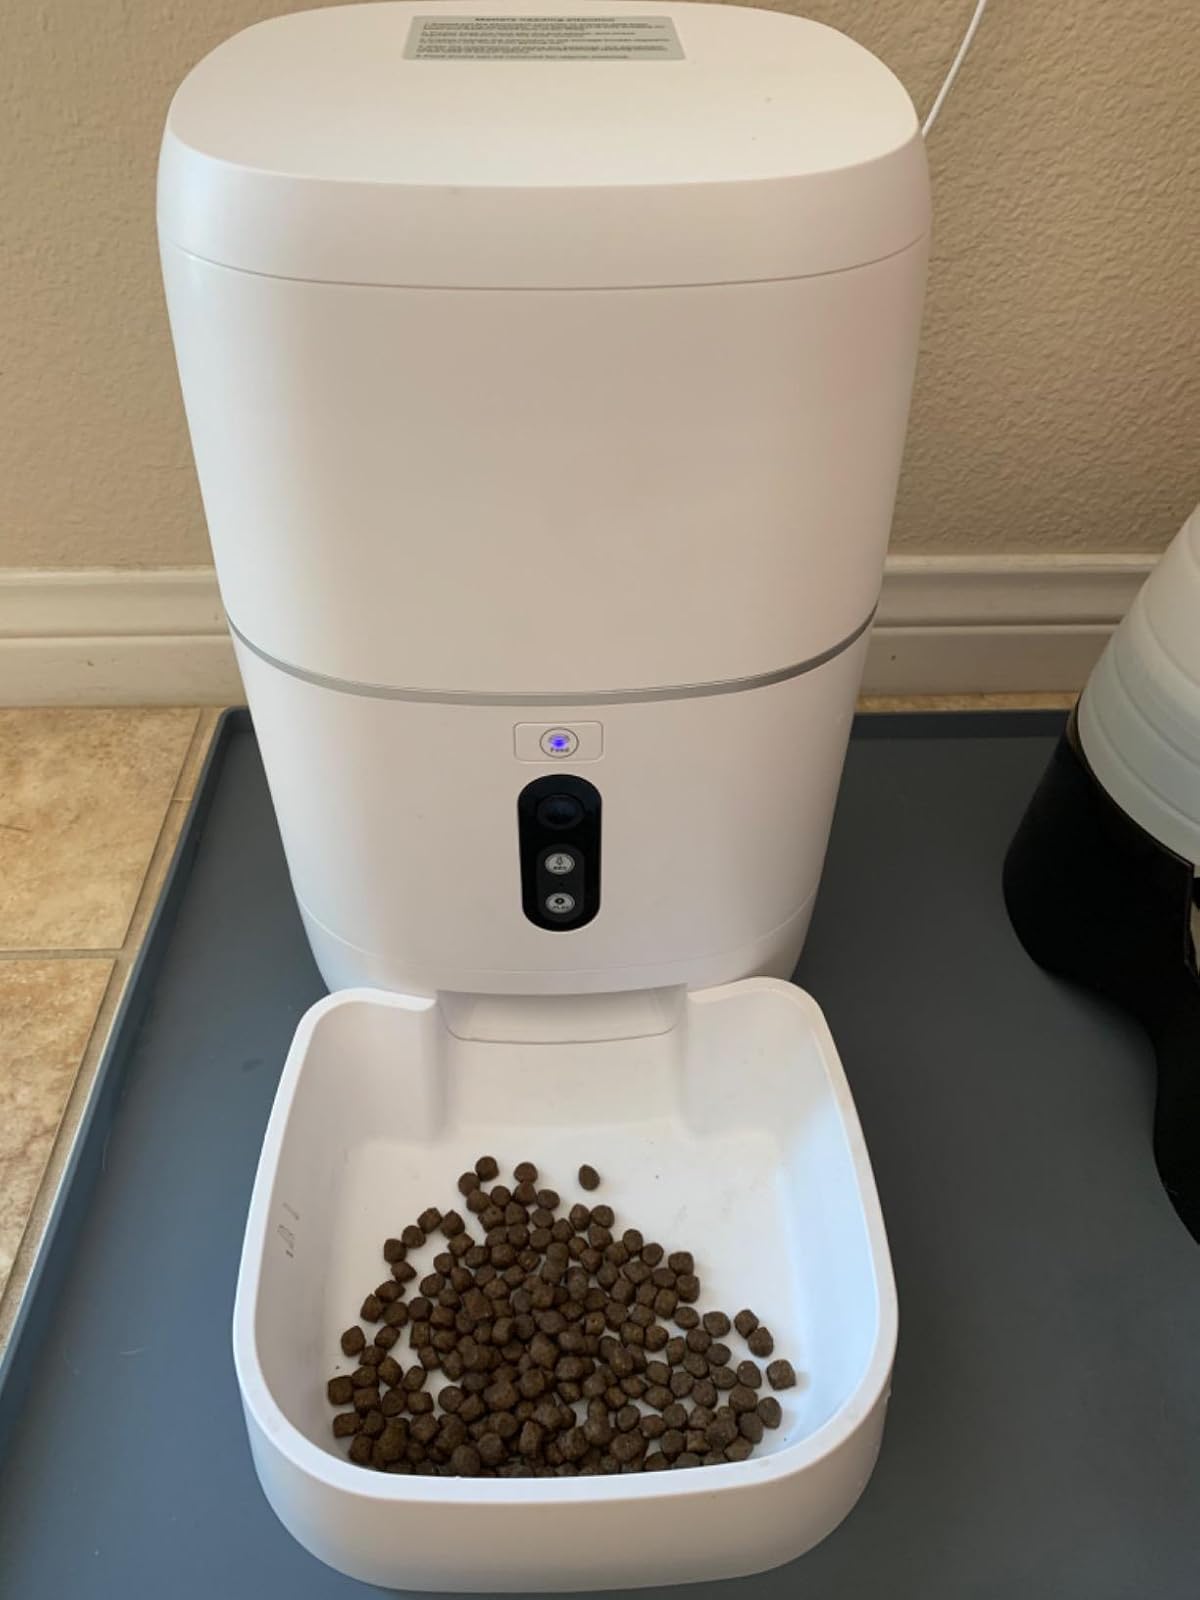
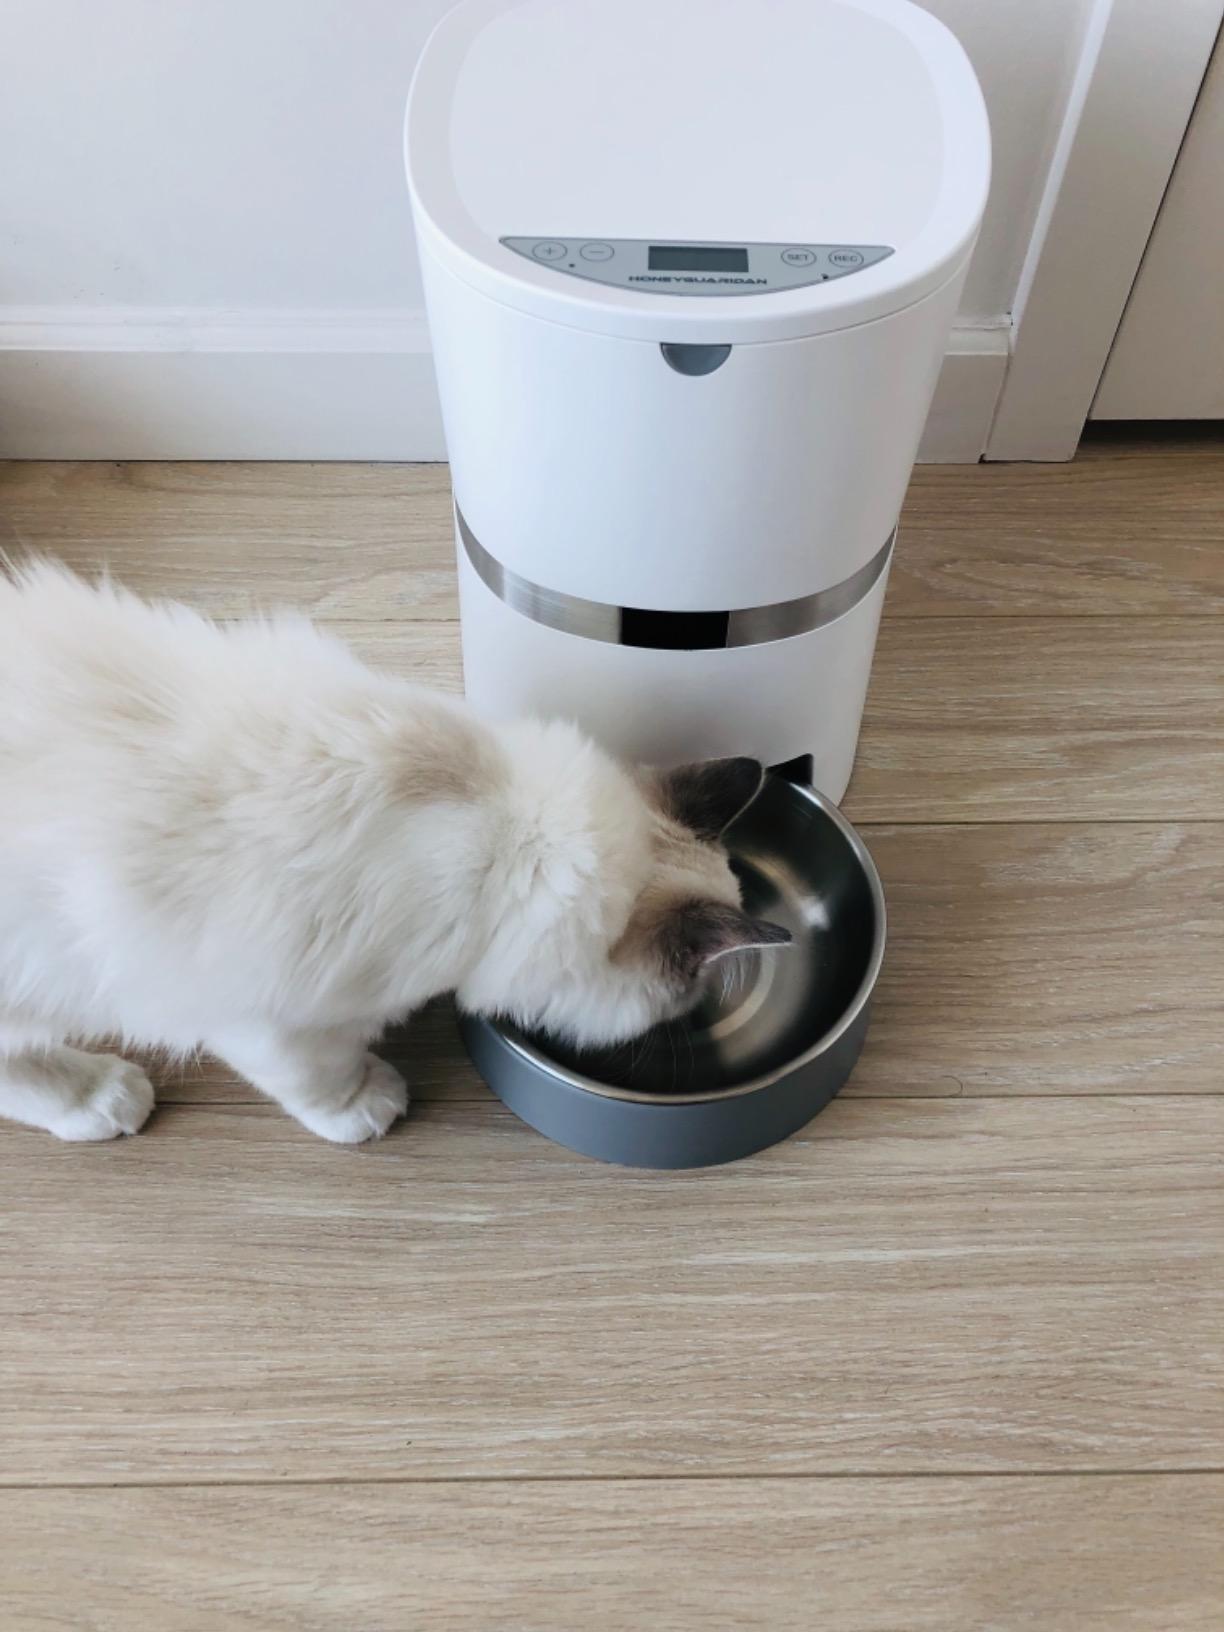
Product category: items_feeder
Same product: no